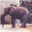
Label: elephant